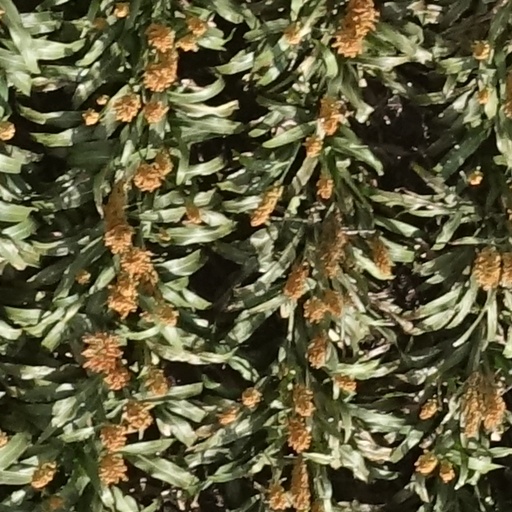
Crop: sorghum